Isambard Kingdom Brunel Standing Before the Launching Chains of the Great Eastern

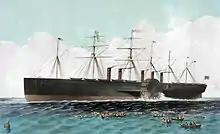
A depiction of the "Great Eastern" at sea

Isambard Kingdom Brunel Standing Before the Launching Chains of the Great Eastern is a photograph taken by Robert Howlett in November 1857. It shows Brunel, the British engineer, during the troubled first attempt to launch the SS "Great Eastern", by far the largest ship constructed to that date. Brunel stands before a drum of chain used during the launching of the vessel. He carries his customary cigar case and his boots and trousers are muddy.